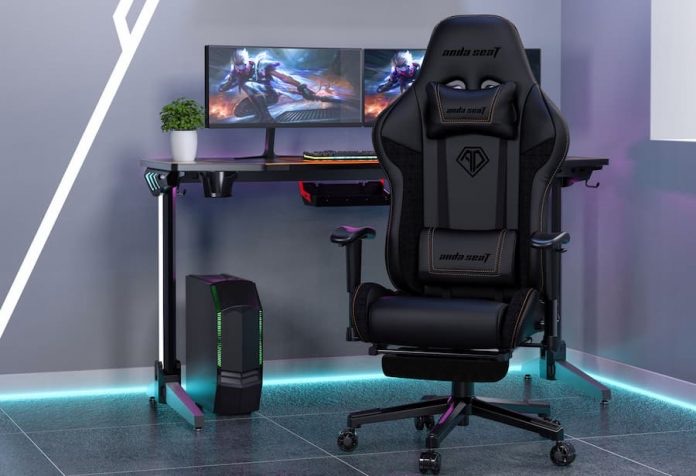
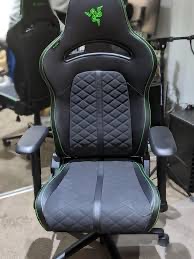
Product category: items_chair
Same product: no